Grainger County, Tennessee

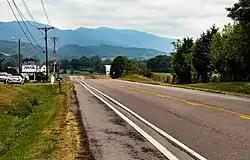
US-11W near Blaine, with the Clinch Mountain range rising in the distance

According to the U.S. Census Bureau, the county has a total area of , of which is land and (7.2%) is water. Grainger County is bounded on the northwest by the Clinch River (impounded by Norris Dam to form Norris Lake) and on the southeast by the Holston River and Cherokee Lake.